Henry Hahn House

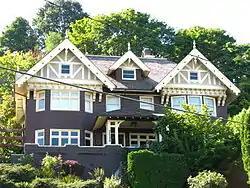

The Henry Hahn House is a house located in northwest Portland, Oregon listed on the National Register of Historic Places.